1910 Great Britain Lions tour

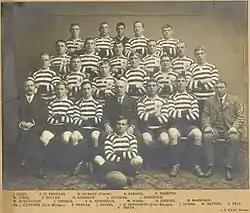
The British team in Brisbane.

It was decided that after the Ashes series, a combined "Australasia" team, comprising the best players of Australia and New Zealand would play a series of matches against the touring Britons. The Australian jersey's sky blue with maroon hoops had black hoops added to it for these matches.